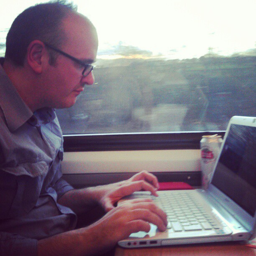
A man using a laptop on a railroad train
an image of a man working on his laptop
A man is using his laptop on a traveling train.
A man sits by a window with a beer typing on a laptop.
a close up of a person siting at a desk with a laptop